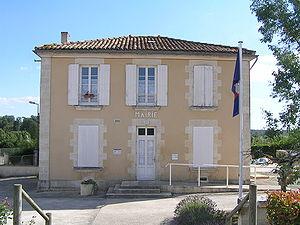
mairie de Chantillac
Chantillac est une commune du sud-ouest de la France, située dans le département de la Charente.